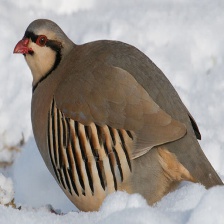
Species: CHUKAR PARTRIDGE
Scientific name: ALECTORIS CHUKAR
ImageNet parent category: partridge